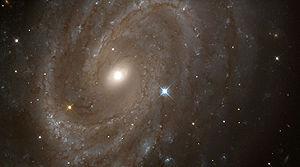
NGC 4603 est une galaxie spirale située à environ 107 millions d'années-lumière dans la constellation du Centaure. Cette galaxie fait partie de l'amas du Centaure. La classification morphologique est SAc, ce qui signifie qu'il s'agit d'une « galaxie pure » ayant des bras lâchement enroulés.